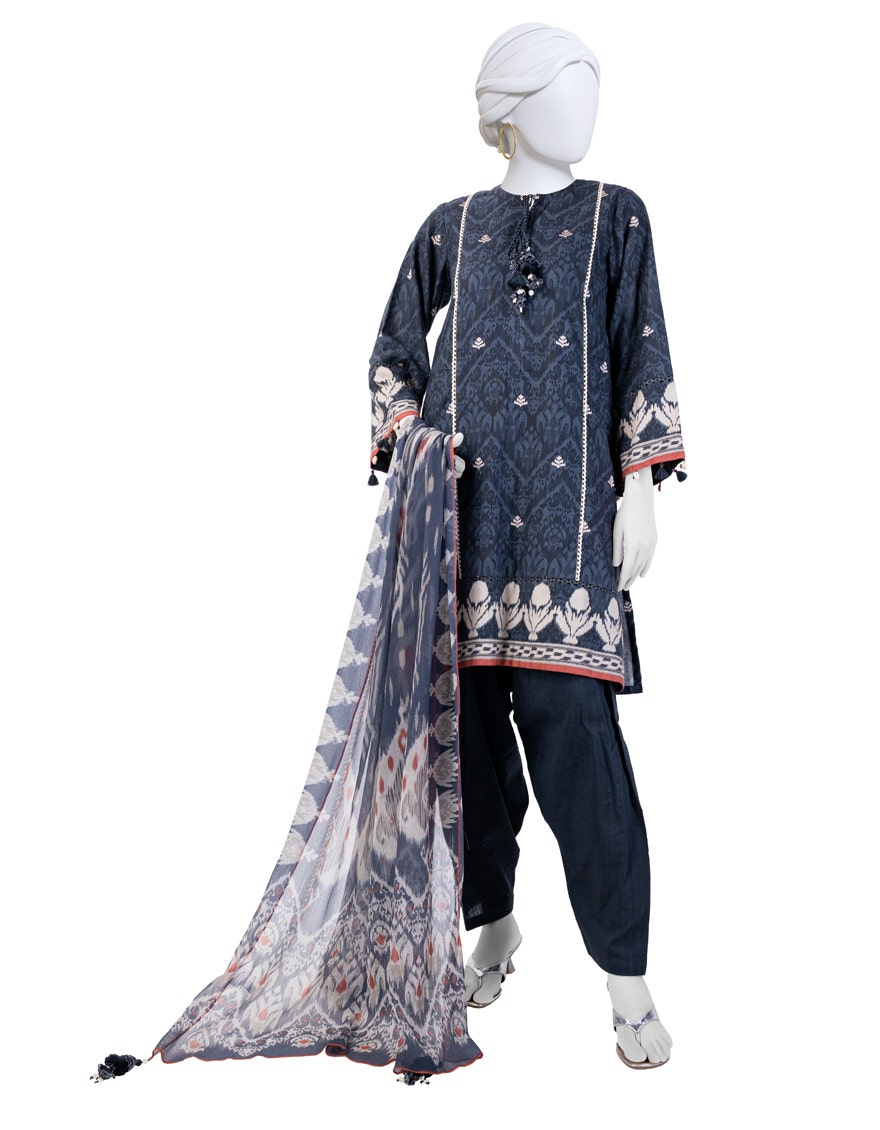
navy multi embroidered cotton suit